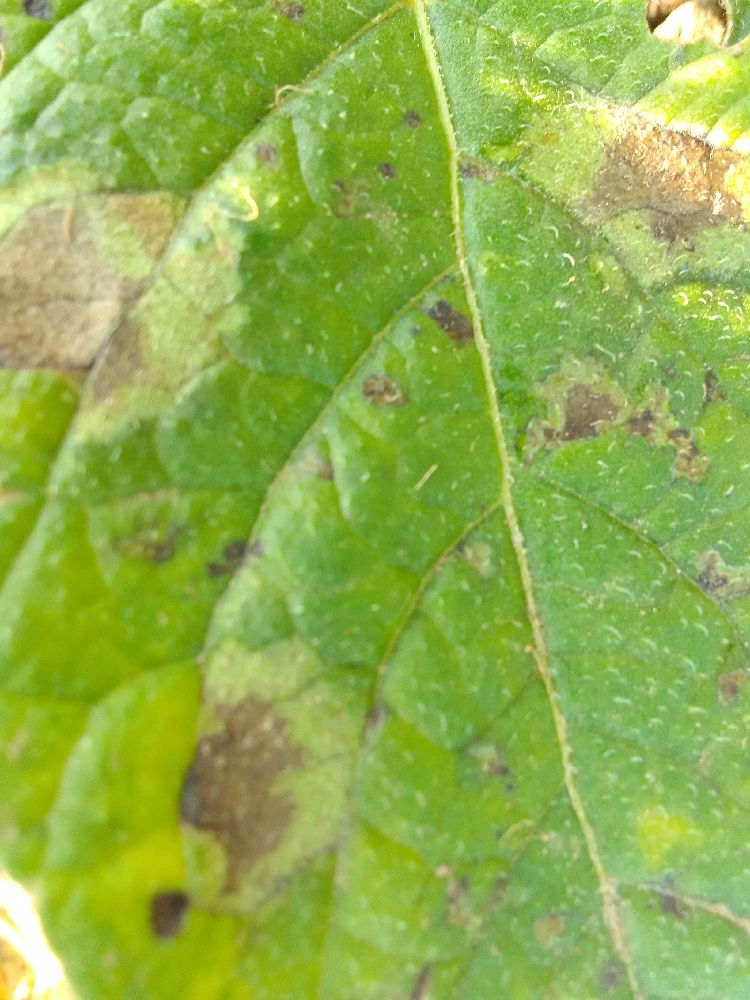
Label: Late blight